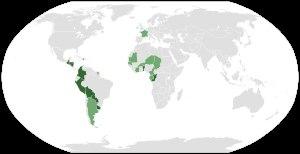
Un département peut être une circonscription administrative, ou une division d'un ensemble administratif plus grand.